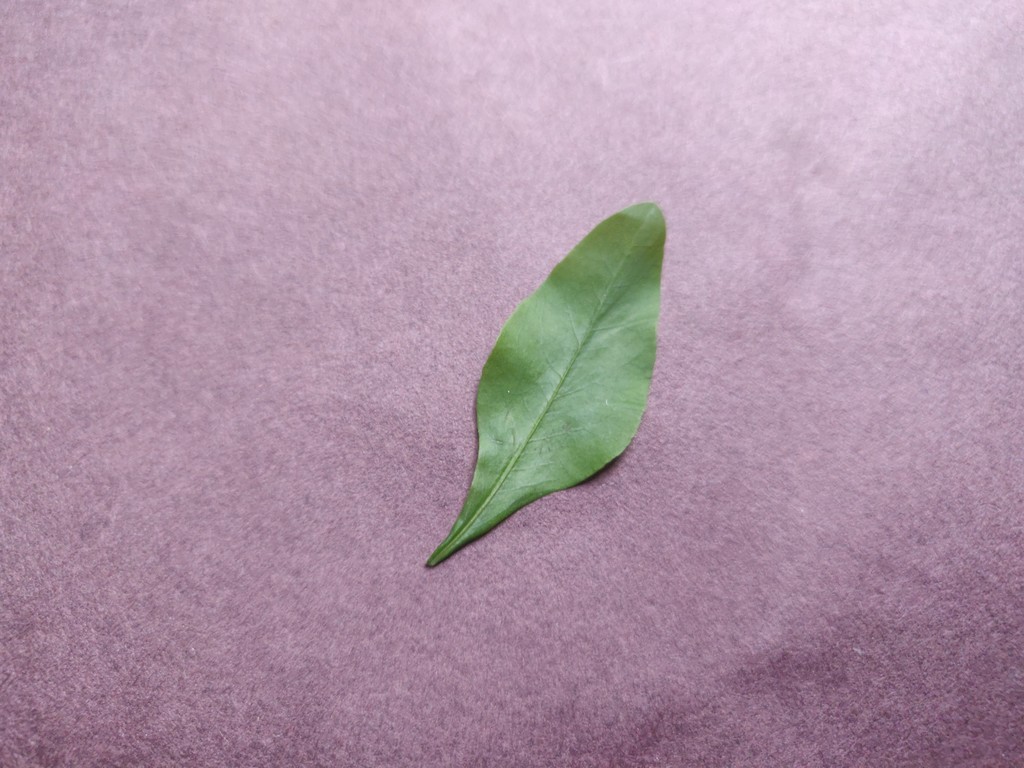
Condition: Healthy
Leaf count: single
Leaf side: front